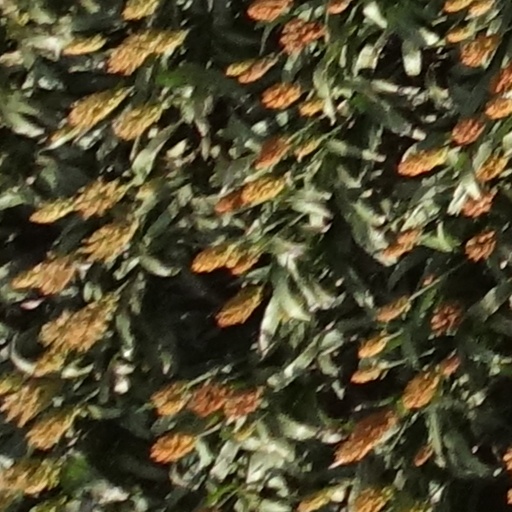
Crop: sorghum